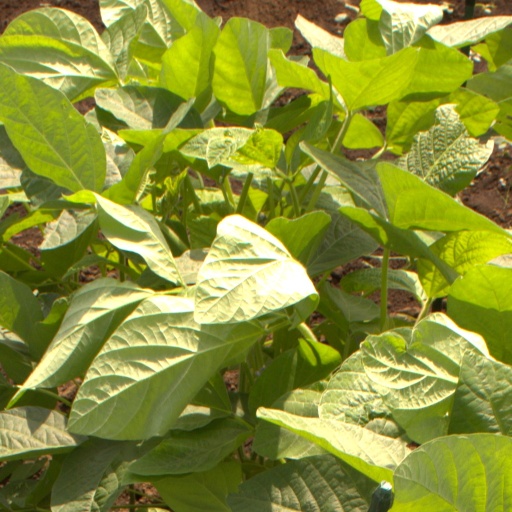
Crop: soybean